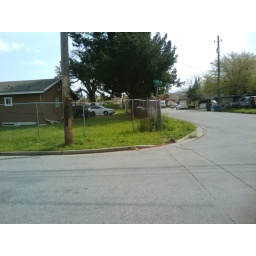
Squirrel on the telephone pole and the cat in the corner waiting.